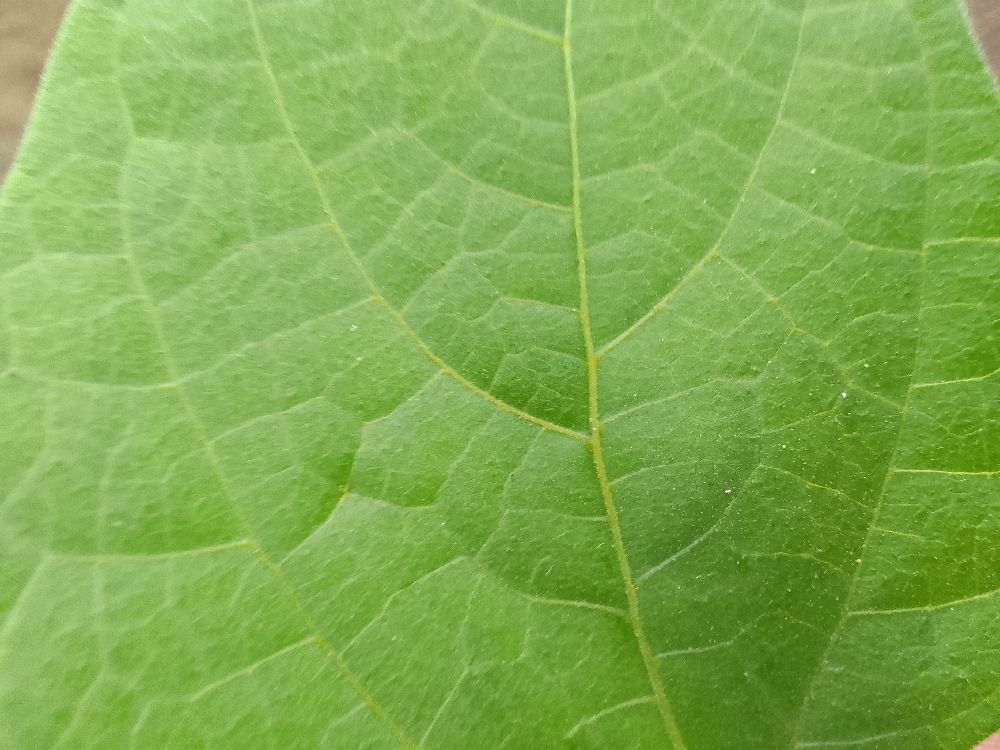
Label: healthy